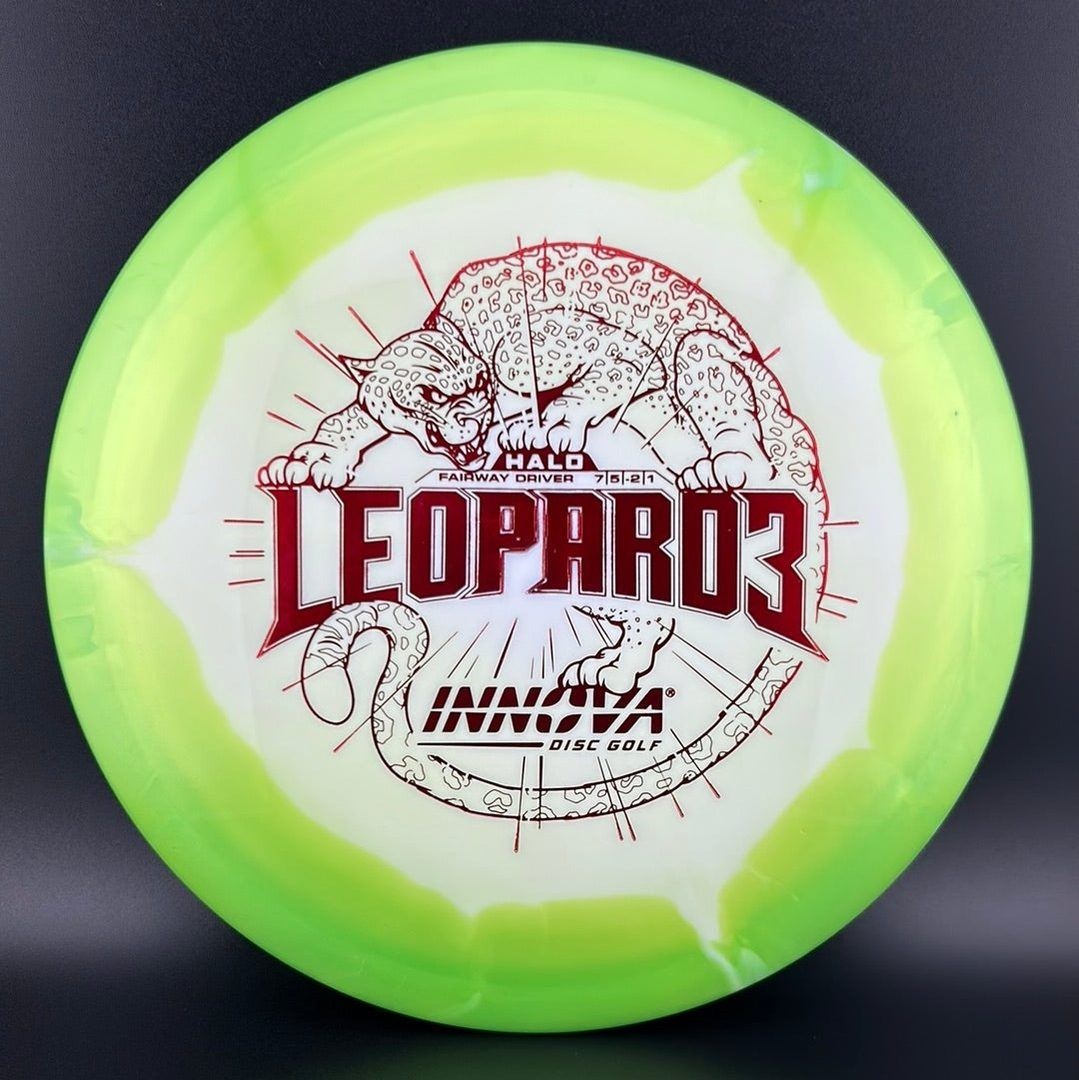
Halo Star Leopard3
7/5/-2/1 *Customer Favorite! These Halo Leopard3's are Money!! Minor swirl differences possible, multiple available. The Innova Leopard3 is the faster less glidey version of the popular Innova Leopard. this disc has a nice controllable turn right out of the box. With a smooth throw the Leopard 3 will fly lazer straight. With power this disc will turn hard and finish right (with a right hand backhand throw). The Leopard3 is a versatile all purpose driver that can work for a variety of shots for disc golfers of all skill levels. Halo Star is a decorative blend of Star plastic featuring a colorful halo design where the rim is a distinctly different color than the center plate of the disc. Halo discs are slightly more overstable to start than Star counterparts. The pearly rim is noticeably firmer than the Star flight plate - providing the disc with additional durability for a long lifetime of flight.
Brand: Innova
Category: Sporting Goods > Outdoor Recreation > Outdoor Games > Disc Golf